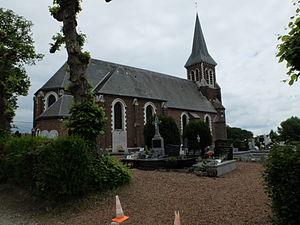
Vue de l'église de Quiestède.
Quiestède est une commune française située dans le département du Pas-de-Calais en région Hauts-de-France.